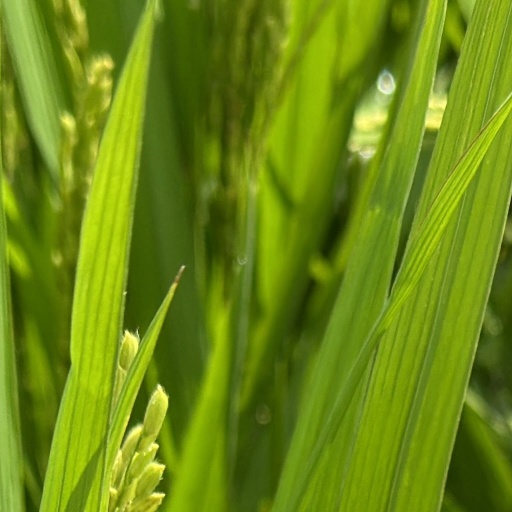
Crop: rice